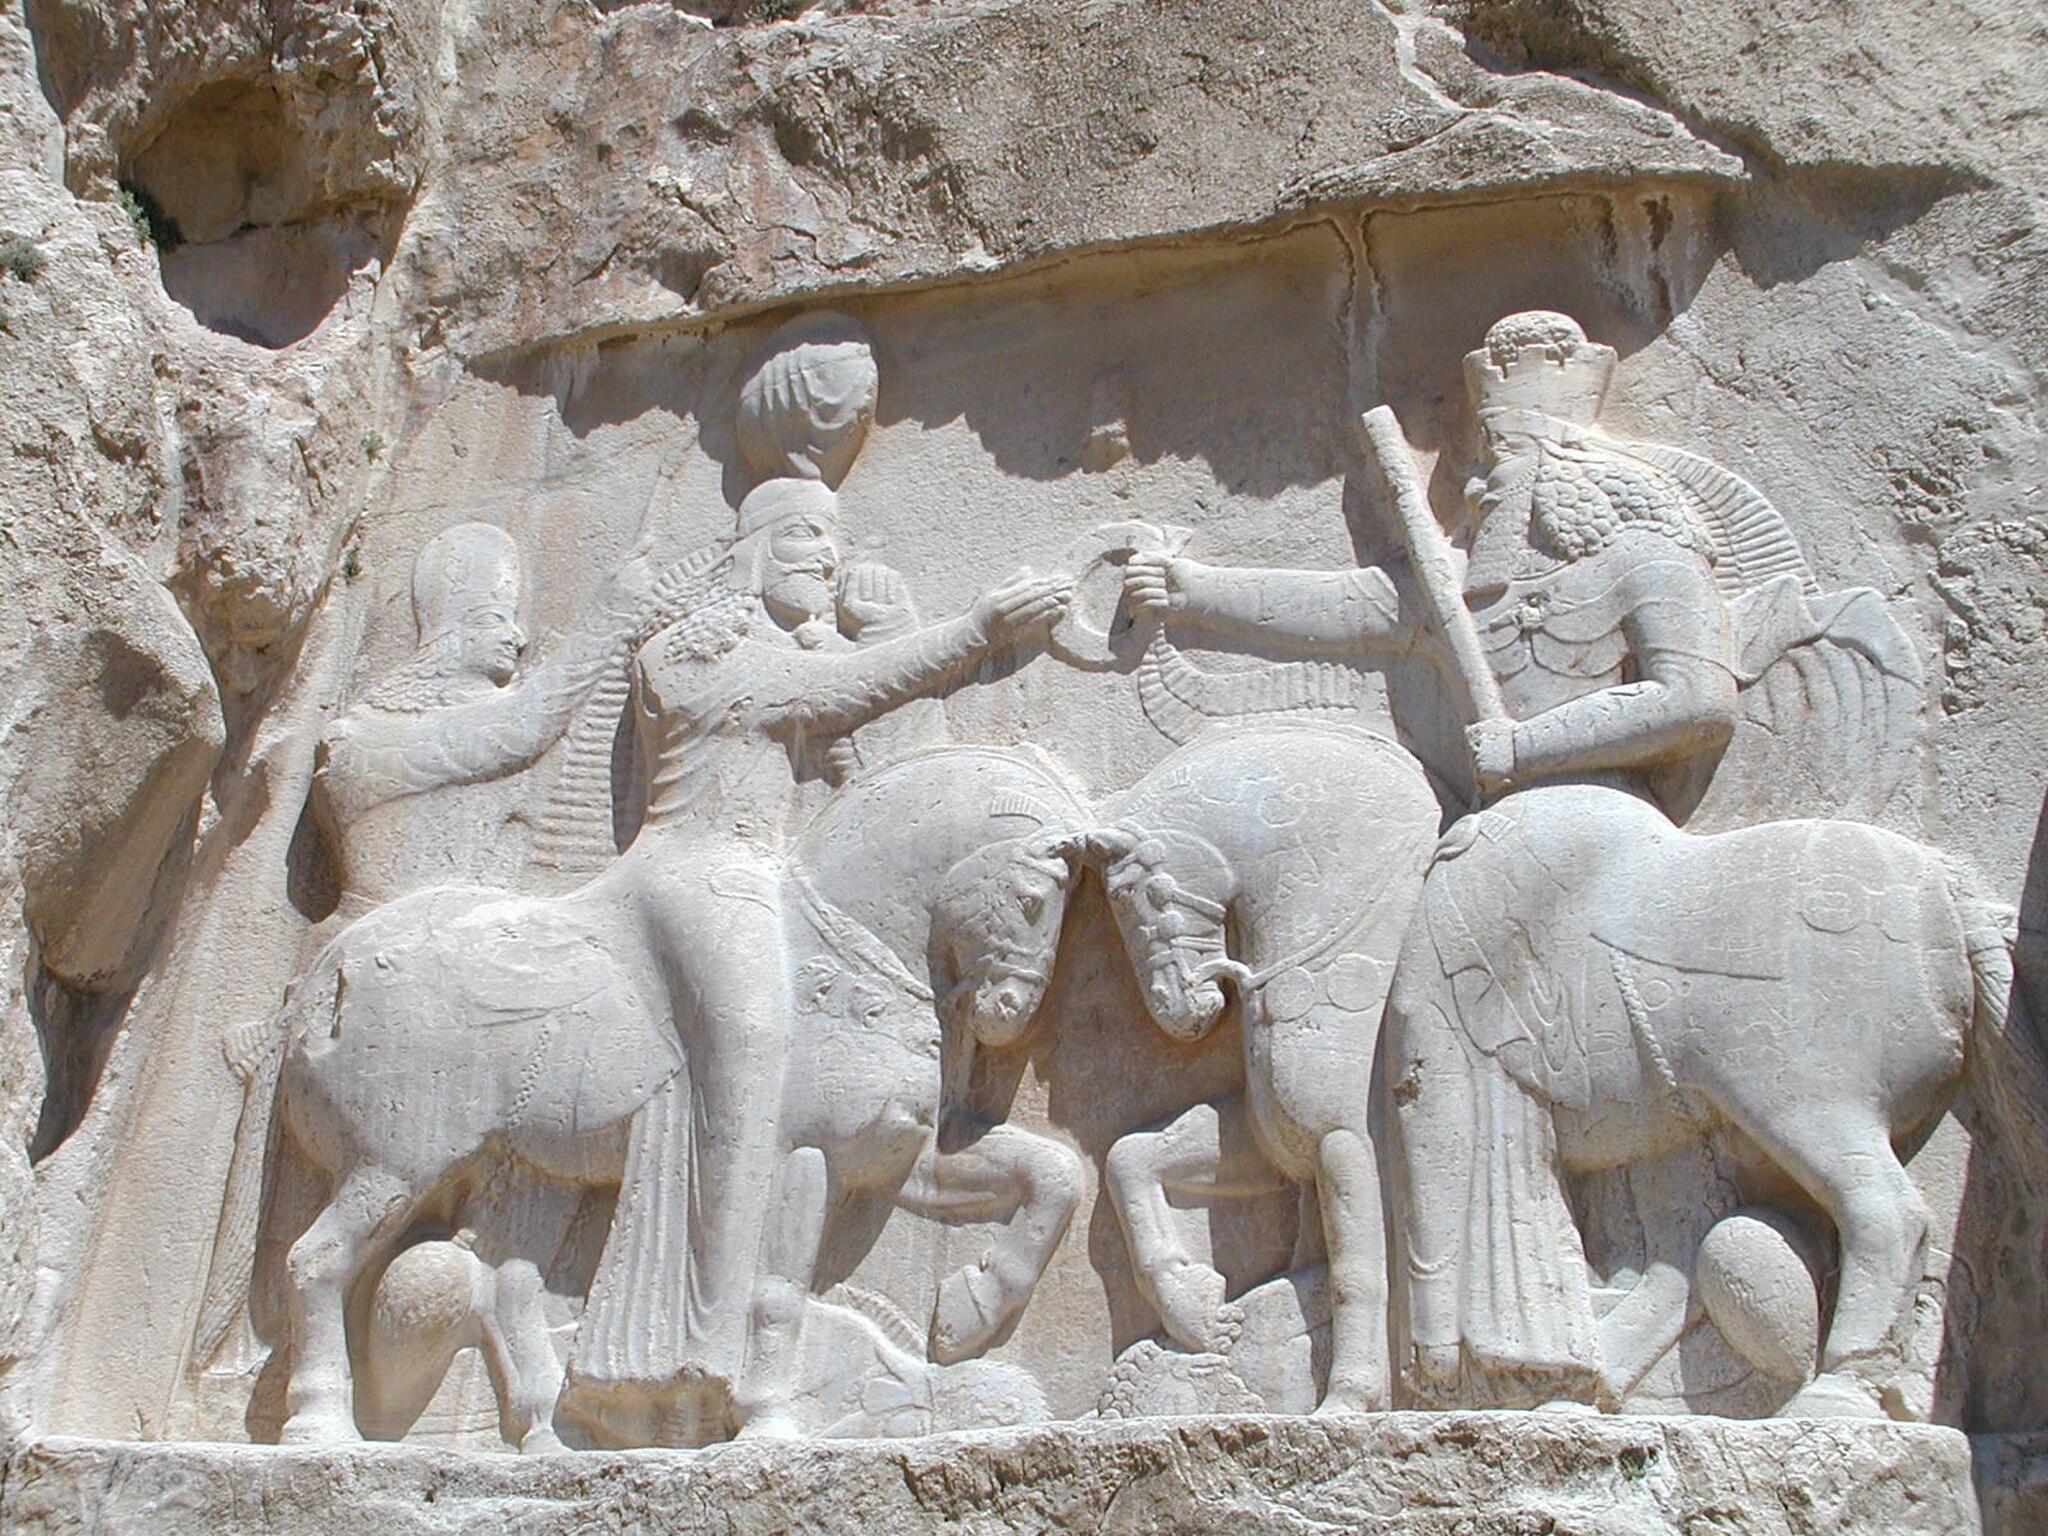
Title: Naqsh-e-Rostam (Iran) Relief Sassanid Period
Description: Ardashir I (links) ontvangt de Ring der Macht van de god Ahura Mazda (rechts); bas-reliëf in Naqsh-e-Rustam
Date: 27 March 2001 (according to Exif data)
Categories: Files with no machine-readable source, Relief of investiture of Ardashir at Naqsh-e Rustam, Self-published work, PD-self, Assumed own work, Photographs taken on 2001-03-27